Google ATAP

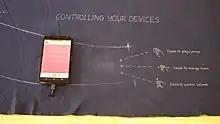
Demo of Project Jacquard

Another novel user-input technology, from the same team responsible for Project Soli, is Project Jacquard, a platform for embedding sensors and feedback devices in fabrics and clothing in ways that seem natural and comfortable. The platform encompasses techniques for creating fashion fabrics with conductive fibers woven into them, plus small, flexible computing components and feedback devices (such as haptics or LEDs), along with software APIs that applications can use to exchange data with the garment. In one basic use-case, users can provide input to a mobile phone by touching or stroking the garment in a designated location, and can receive alerts through vibrations, sounds, or lights in the garment. With an embedded Project Soli sensor built into the garment, the application can also recognize finger gestures or other signals.